Shoah (film)

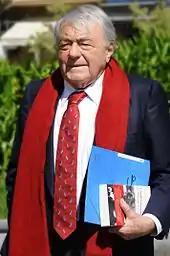
Claude Lanzmann, 2011

Lanzmann was commissioned by Israeli officials to make what they thought would be a two-hour film, delivered in 18 months, about the Holocaust from "the viewpoint of the Jews". As time went on, Israeli officials withdrew as his original backers. Over 350 hours of raw footage were recorded, including the verbatim questions, answers, and interpreters' translations. Most of this footage has been digitized by the United States Holocaust Museum, and is available online. "Shoah" took eleven years to make. It was plagued by financial problems, difficulties tracking down interviewees, and threats to Lanzmann's life. The film was unusual in that it did not include any historical footage, relying instead on interviewing witnesses and visiting the crime scenes. Five feature-length films have since been released from the outtakes.